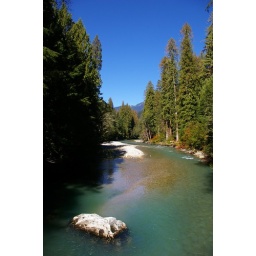
water under the bridge